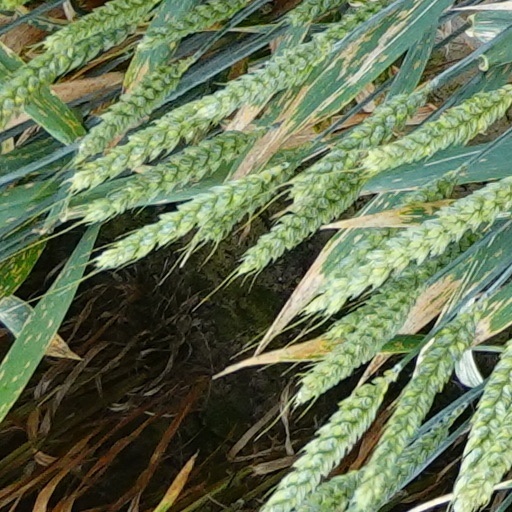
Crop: wheat